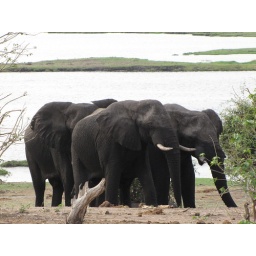
African elephants after bath in Chobe river.